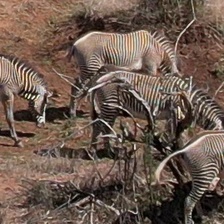
Pose orientation: right